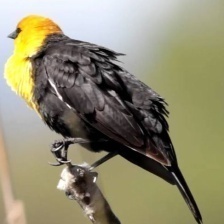
Species: YELLOW HEADED BLACKBIRD
Scientific name: XANTHOCEPHALUS